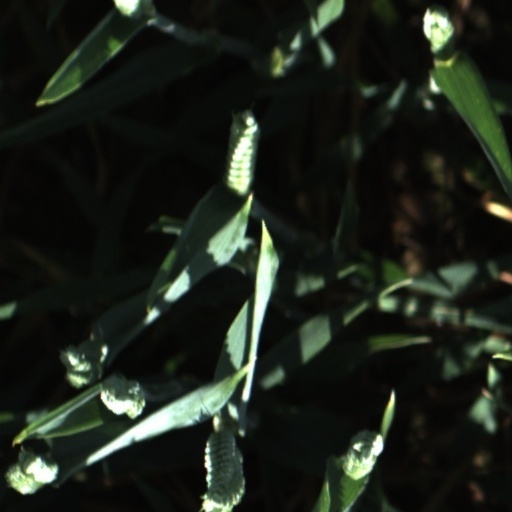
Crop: wheat